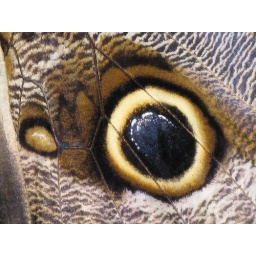
Caligo memnon. Butterflies in the glass house at Wisley RHS gardens